Trust (rock band)

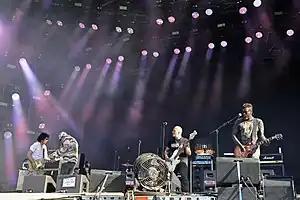
Trust at Hellfest 2017

Trust are a French hard rock band, founded in 1977 and popular in Europe in the first half of the 1980s. They are best known for guitarist Norbert "Nono" Krief's prowess, for Bernard "Bernie" Bonvoisin's voice (reminiscent of AC/DC's Bon Scott) and for lyrics about social and political themes. The drummers Nicko McBrain and Clive Burr, each of whom is famous for having been a member of Iron Maiden, were at different times in the 1980s part of the Trust line-up. The band disbanded in 1985 and reformed in the 2000s for live shows and new recordings.